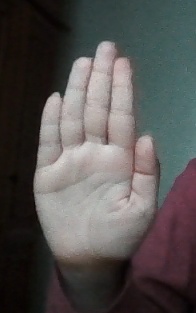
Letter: seen